List of Mikoyan-Gurevich MiG-21 operators

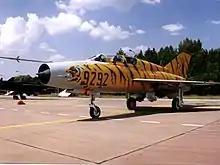
Two seater MiG-21UM, Polish Air Force, markings of 3rd Tactical Sqn.

Polish Air Force. Poland received its first 'MiG-21F-13' in June 1961. 24 more arrived in 1962–63, and all were withdrawn in 1971; twelve were sold to Syria in 1973. 84 'MiG-21PF' were delivered from 1964; the last ones were retired in December 1989. A total of 132 'MiG-21PFM' were delivered. Of these, twelve were the nuclear-capable 94N and were designated 'MiG-21PFMN' by the Polish Air Force; the rest ( 94A) were designated 'MiG-21PFMA'. All were withdrawn by the mid-1990s; the PFMNs were retired in 1989 and stripped of their nuclear capability. Between 1968 and 1972 a total of 36 'MiG-21R's were delivered; the last of these were retired in 2002. 36 'MiG-21M's were delivered in 1969–70, with all retired by 2002. In total Poland received 120 'MiG-21MF's from 1972, with the last survivors retired in 2003. 72 'MiG-21bis' 75A were delivered to Poland; the last of these were retired on December 31, 2003. The first trainers arrived in 1965 in the form of six 'MiG-21U' 66-400; three were lost in accidents, and the other three were retired in 1990. Five MiG-21U 66-600 were delivered in 1966 and were retired by 1990. Twelve 'MiG-21US' were delivered in 1969–70, the last being retired on December 31, 2003. Between 1971 and 1981 Poland received 54 'MiG-21UM's; all were likewise retired at the end of 2003. On July 15, 1970, a Polish MiG-21 flown by Henryk Osierda accidentally shot down a Su-7BKL of the Czechoslovak air force.